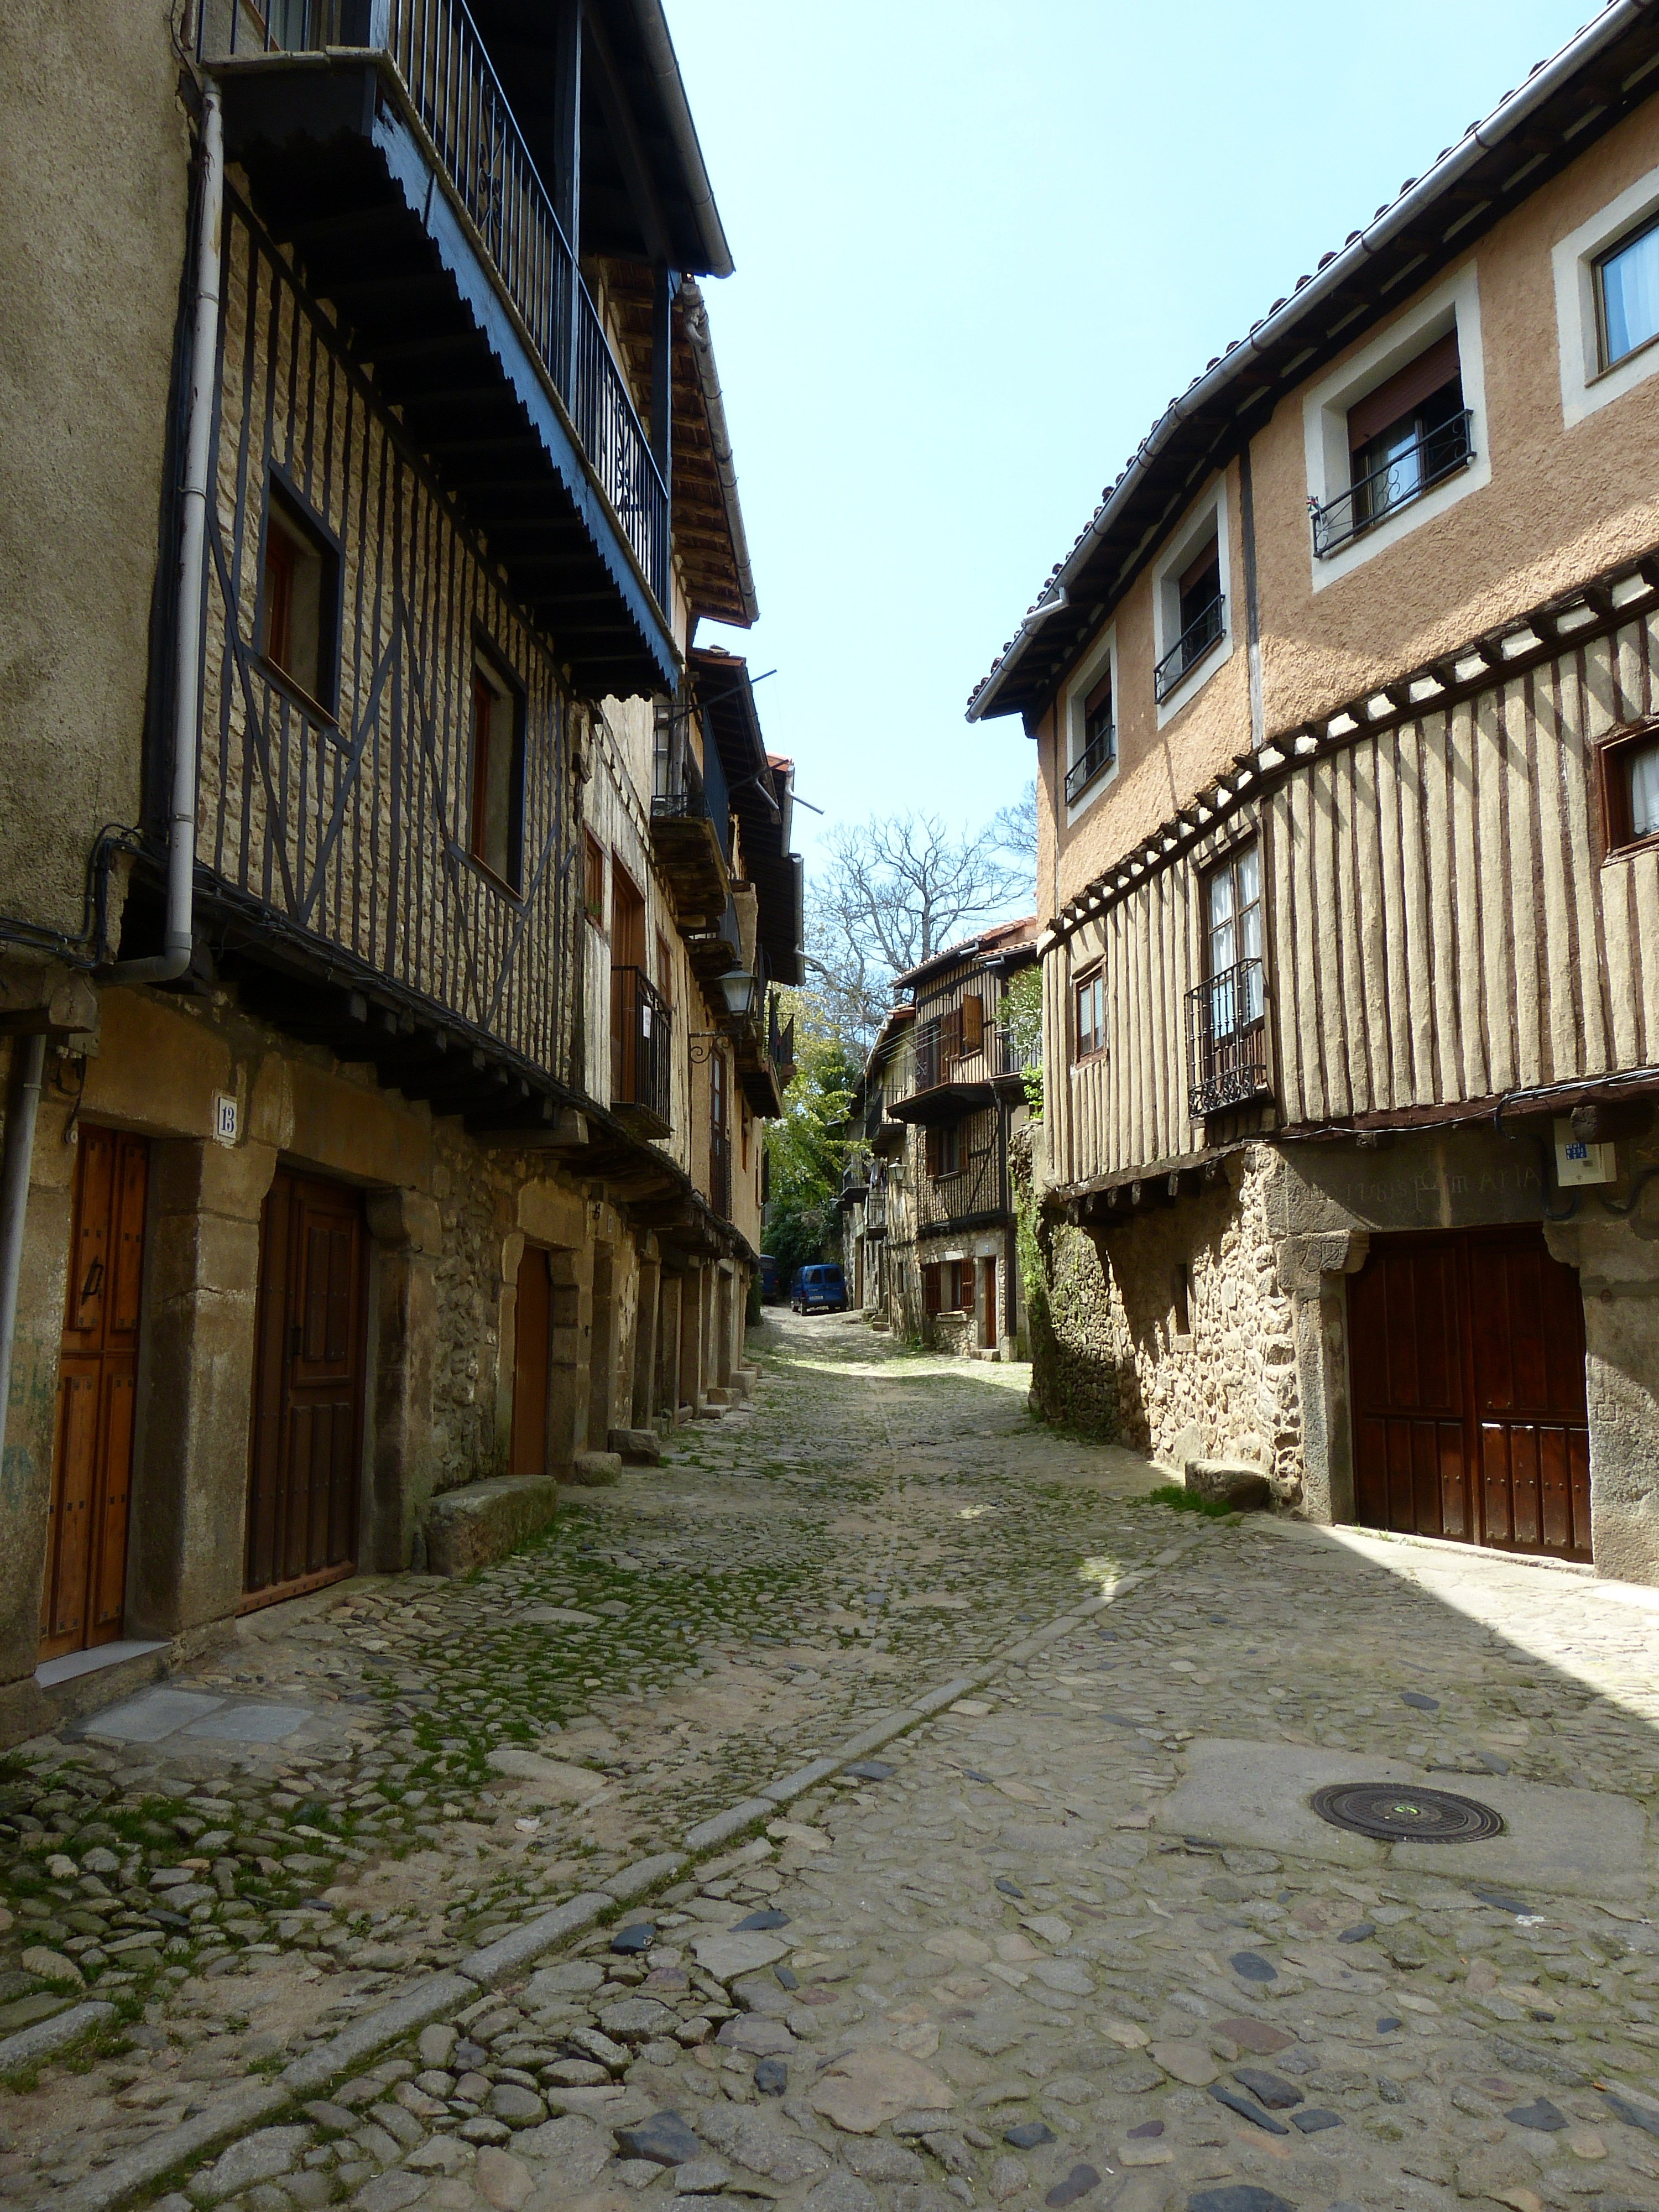
architecture, people, road, street, house, town, old, alley, city, travel, village, suburb, facade, old building, lane, waterway, old town, spain, infrastructure, houses, balconies, estate, tradition, neighbourhood, facades, yesteryear, urban area, residential area, human settlement